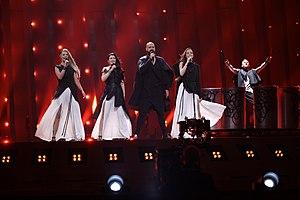
Nova deca est une chanson interprétée par le groupe serbe Sanja Ilić et Balkanika, sortie le 11 avril 2018.